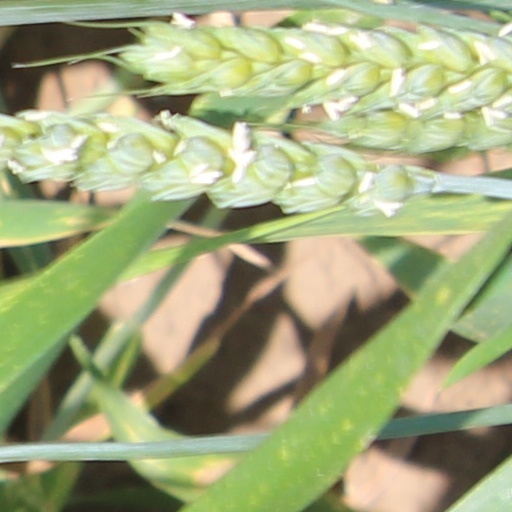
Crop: wheat